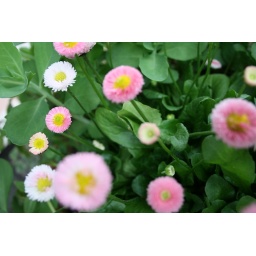
flowers in a pot during a walk downtown